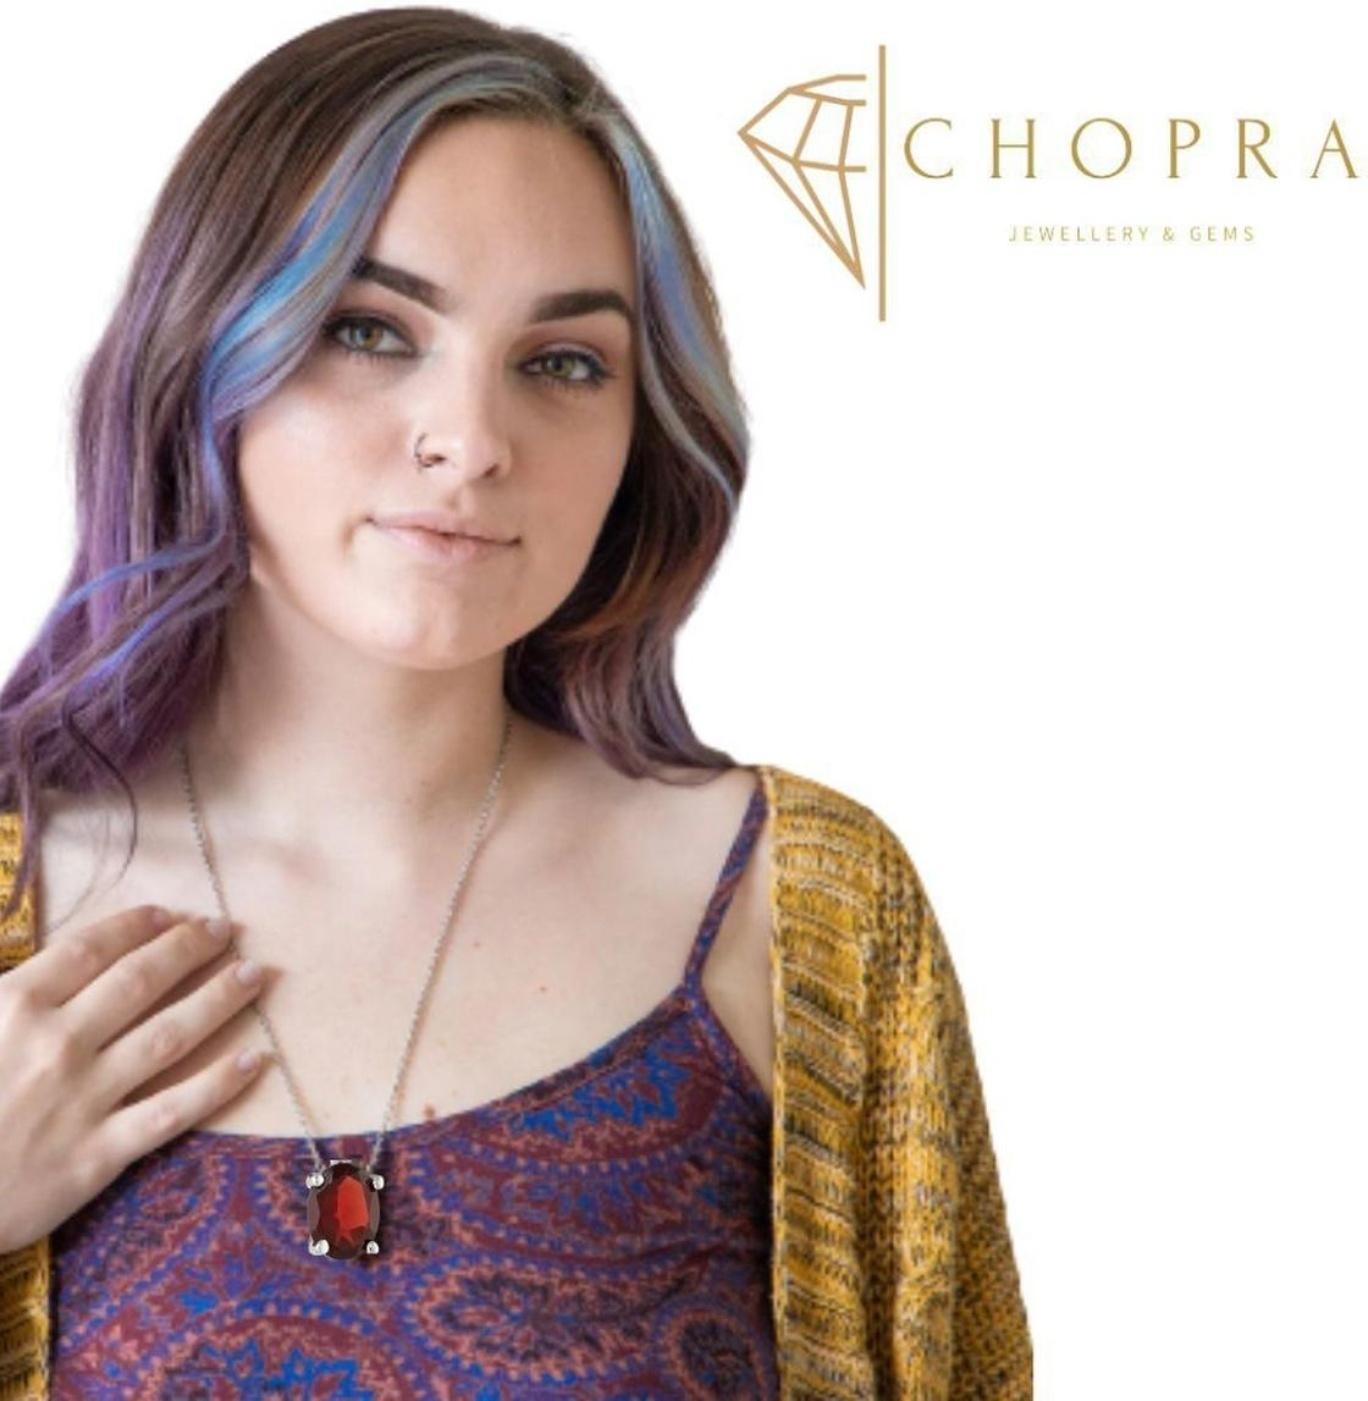
Chopra Gems Brass Garnet Stone Pendant Red (Men and Women) (Pendant_BCX107)
Type: Necklaces & Pendants
Brand: Chopra Gems & Jewellery
Price: Rs. 499
 This is natural hessonite (gomed) gemstone. The stone is fully untreated. Gomed has great power to decrease the ill effects of planets and also help in treating several diseases. But the main thing is that should be kept in mind is one who should wear a correct stone that matches their zodiac signs for enjoying total benefits of these gemstones, these stones need to be carefully selected, so that one can get benefits from it. For achieving success, it is better to wear both hot and cold gemstones. The reason behind this combination is that it helps in maintain stability and eradicates health issues. It is a 100 genuine real hessonite.
Features: Type pendant,Color red,Material brass
Included: Garnet Stone Pendant